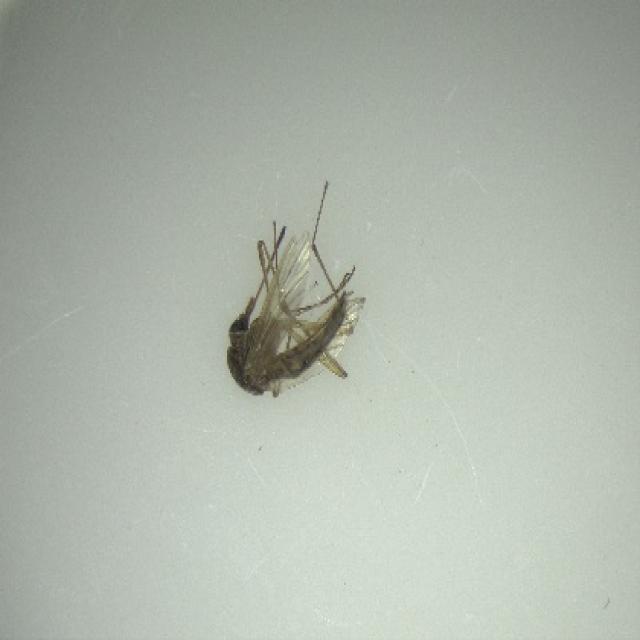
Species: aedes_vexans